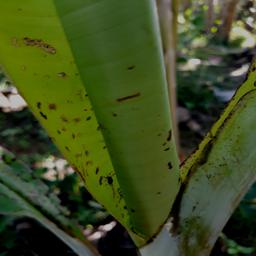
Label: BANANA APHIDS